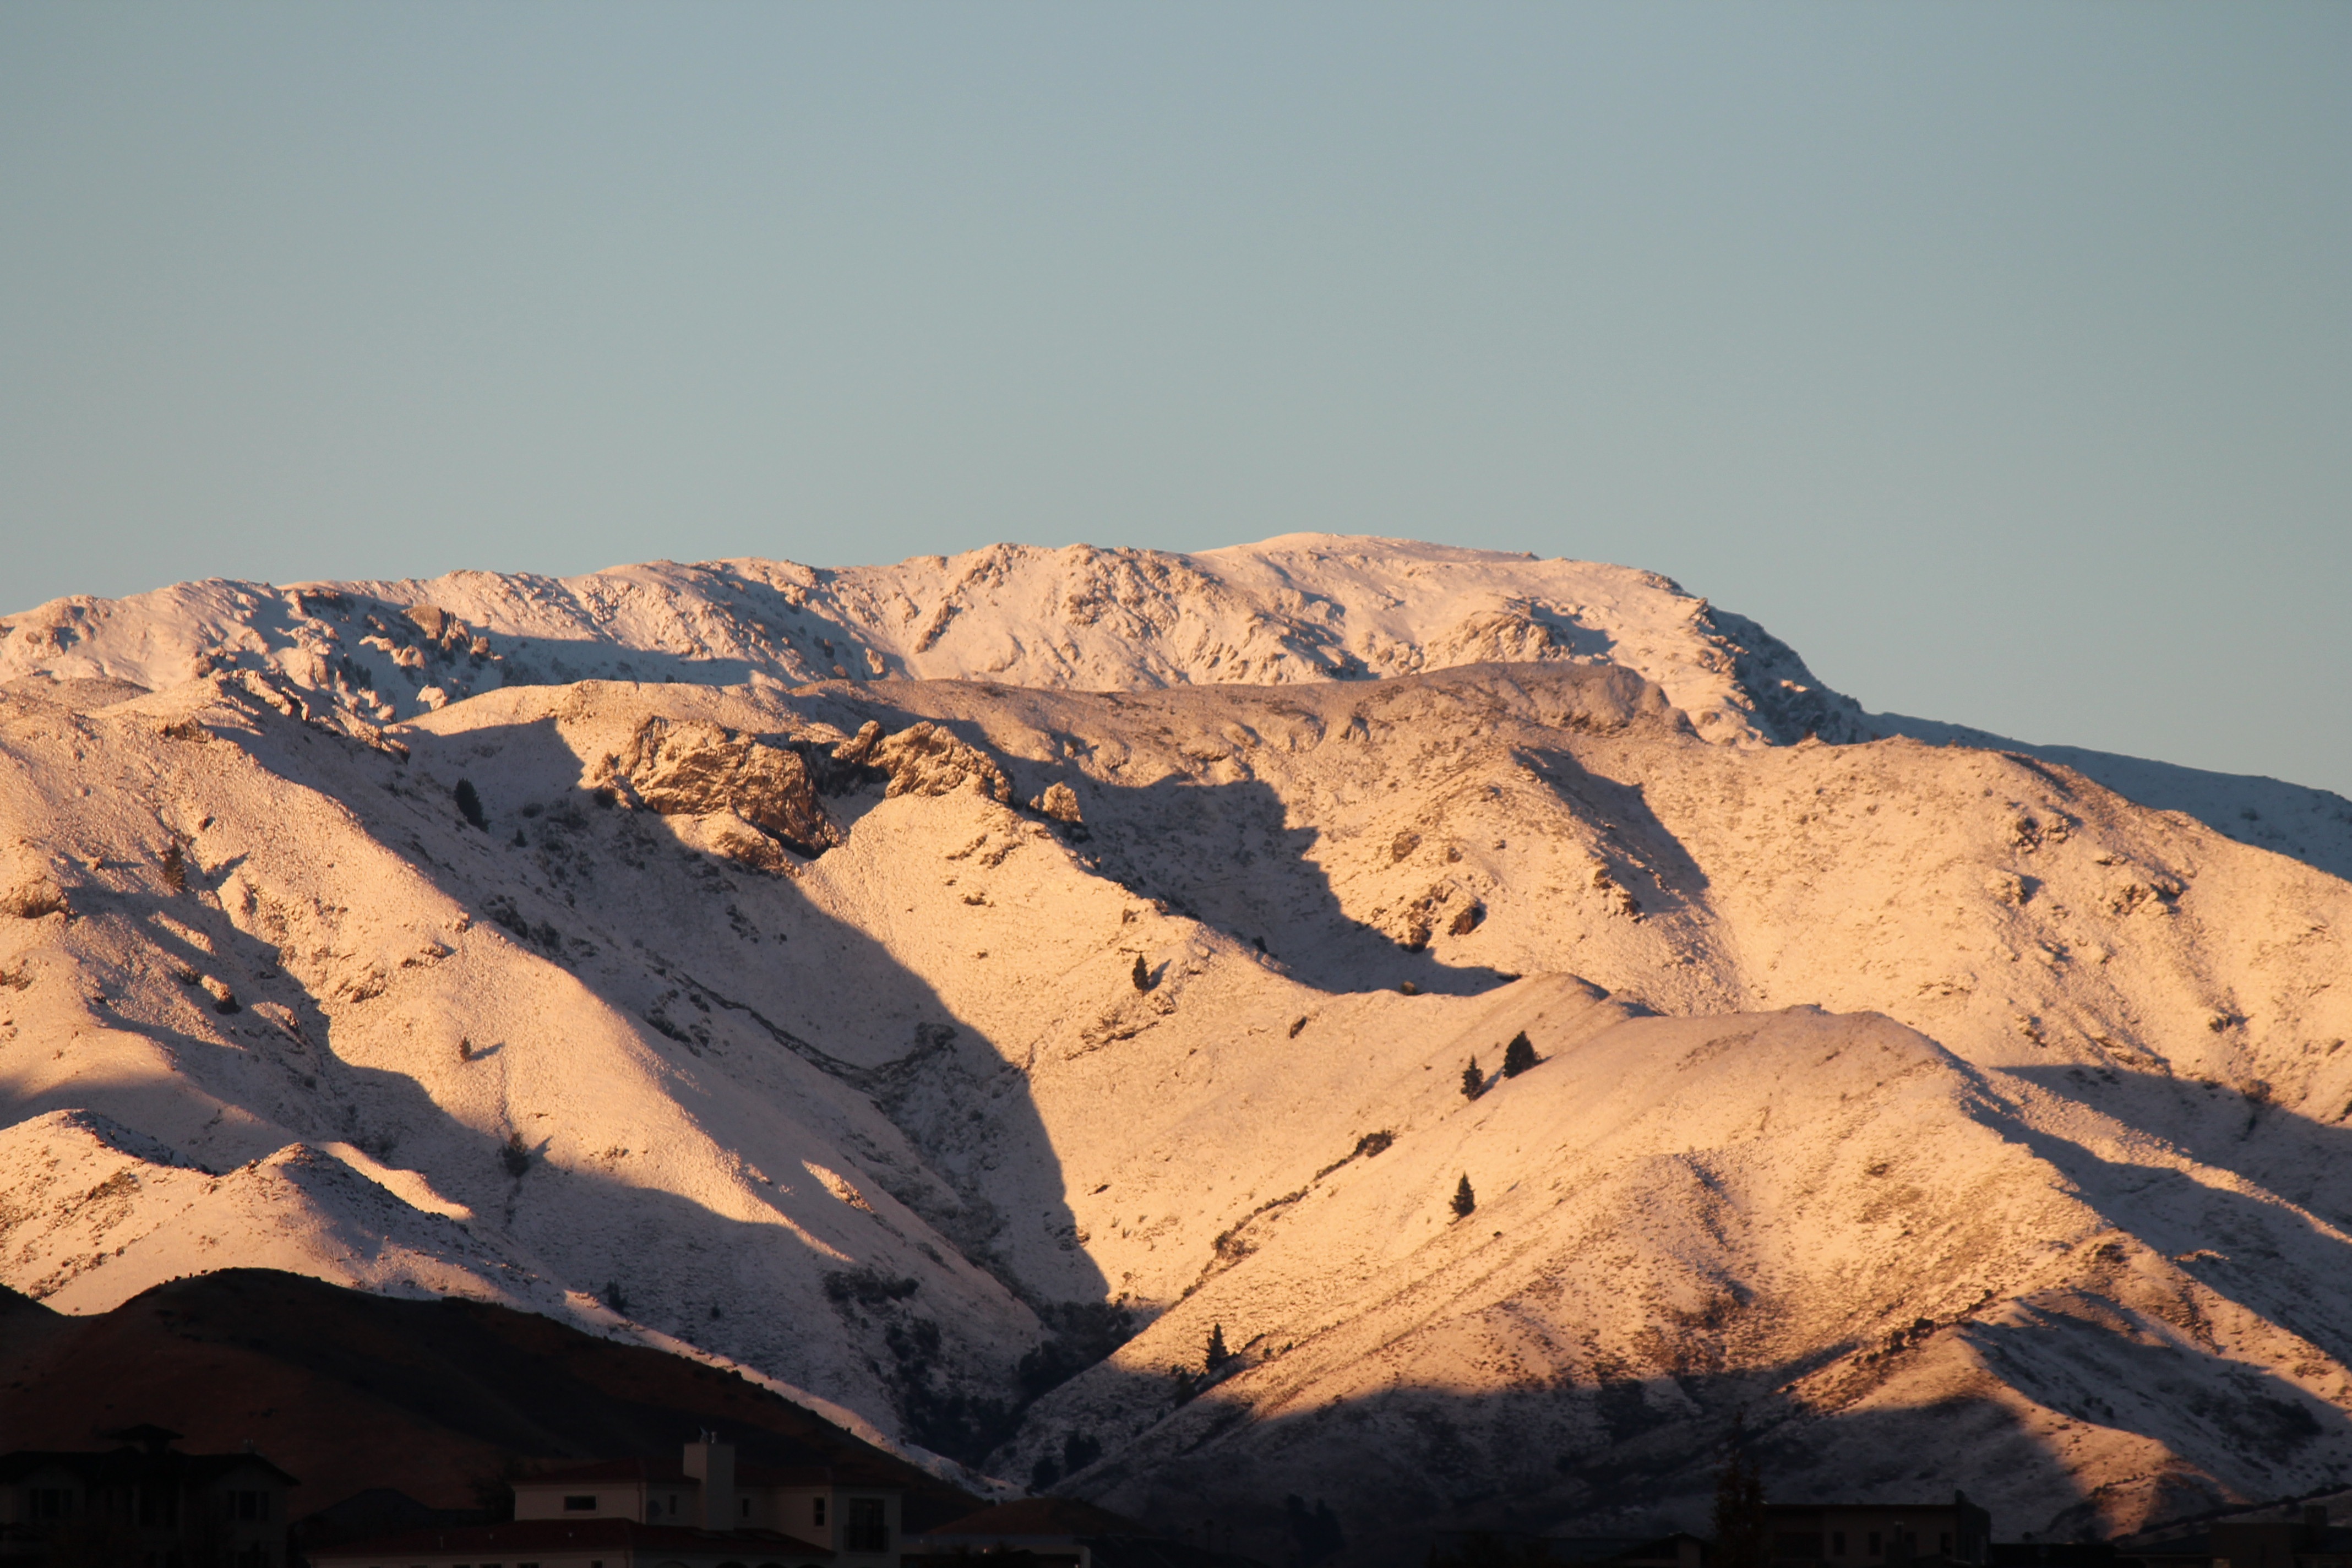
landscape, rock, wilderness, mountain, snow, hill, desert, valley, mountain range, rural, terrain, material, summit, geology, badlands, plateau, tussock, wadi, butte, landform, marlborough, wither hills, blenheim, natural environment, geographical feature, mountainous landforms